Pacifica State Beach

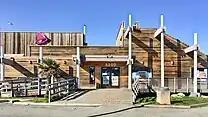
The popular Taco Bell.

The Taco Bell restaurant on the beach side of the highway is reputed to be the world's most scenic Taco Bell location. The structure was built in the late 1960s and originally operated as an A&W Restaurant. In 1972, California voters passed Proposition 20, which established the California Coastal Commission and barred buildings west of Highway 1; however, the Taco Bell was allowed to continue operations after being grandfathered in. The Pacifica Taco Bell first gained national recognition in the 1990s, when "Condé Nast Traveler" listed it as one of the world's most scenic fast food restaurants.